Pascal Diethelm

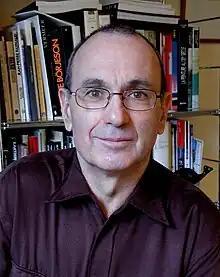

Pascal Diethelm (born 1 December 1944) is a Swiss econometrician and tobacco control activist who is the president of the anti-smoking organization OxyRomandie. He formerly worked at the World Health Organization (WHO) from 1970 until his retirement in 1999.